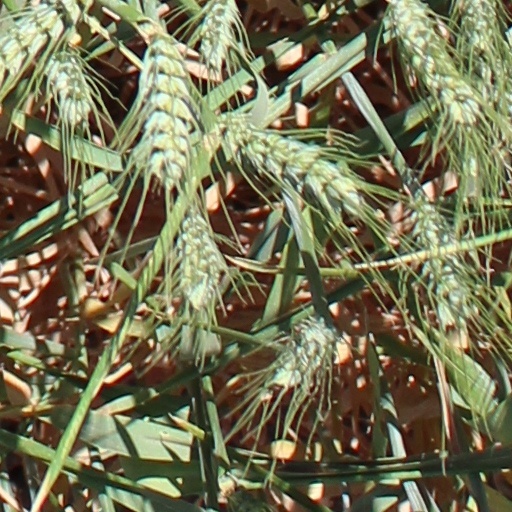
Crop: wheat